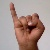
The image shows a hand gesture representing the letter 'I' in Indian Sign Language.